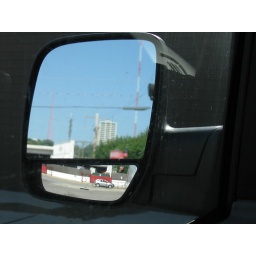
The BMA building and our tower in my rear view.